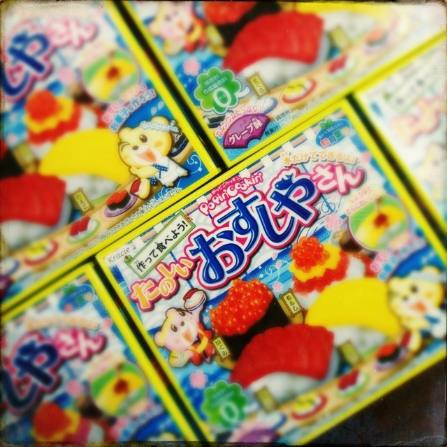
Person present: No